Question: Please indicate a possible affordance area of the bench that can be used for sitting on
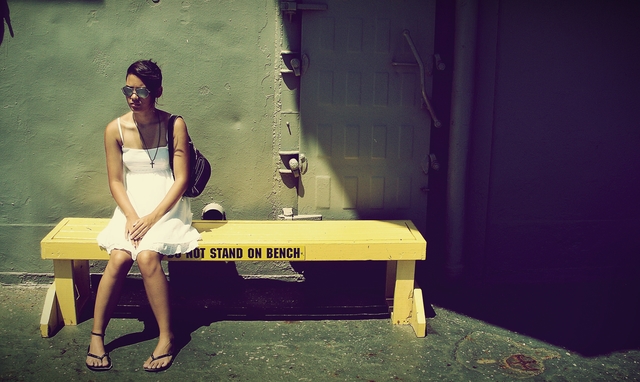
Answer: [44.5, 214.5, 425.5, 253.5]